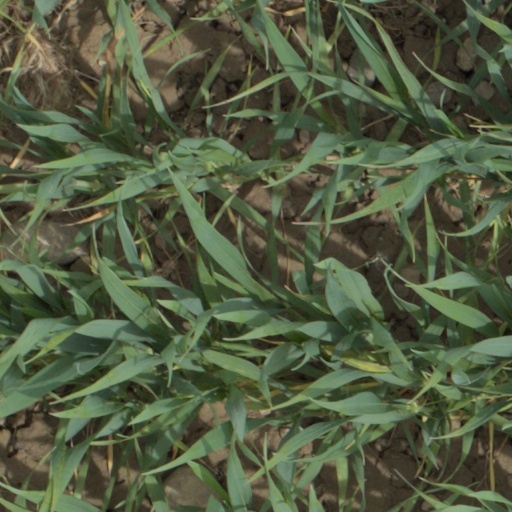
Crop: wheat